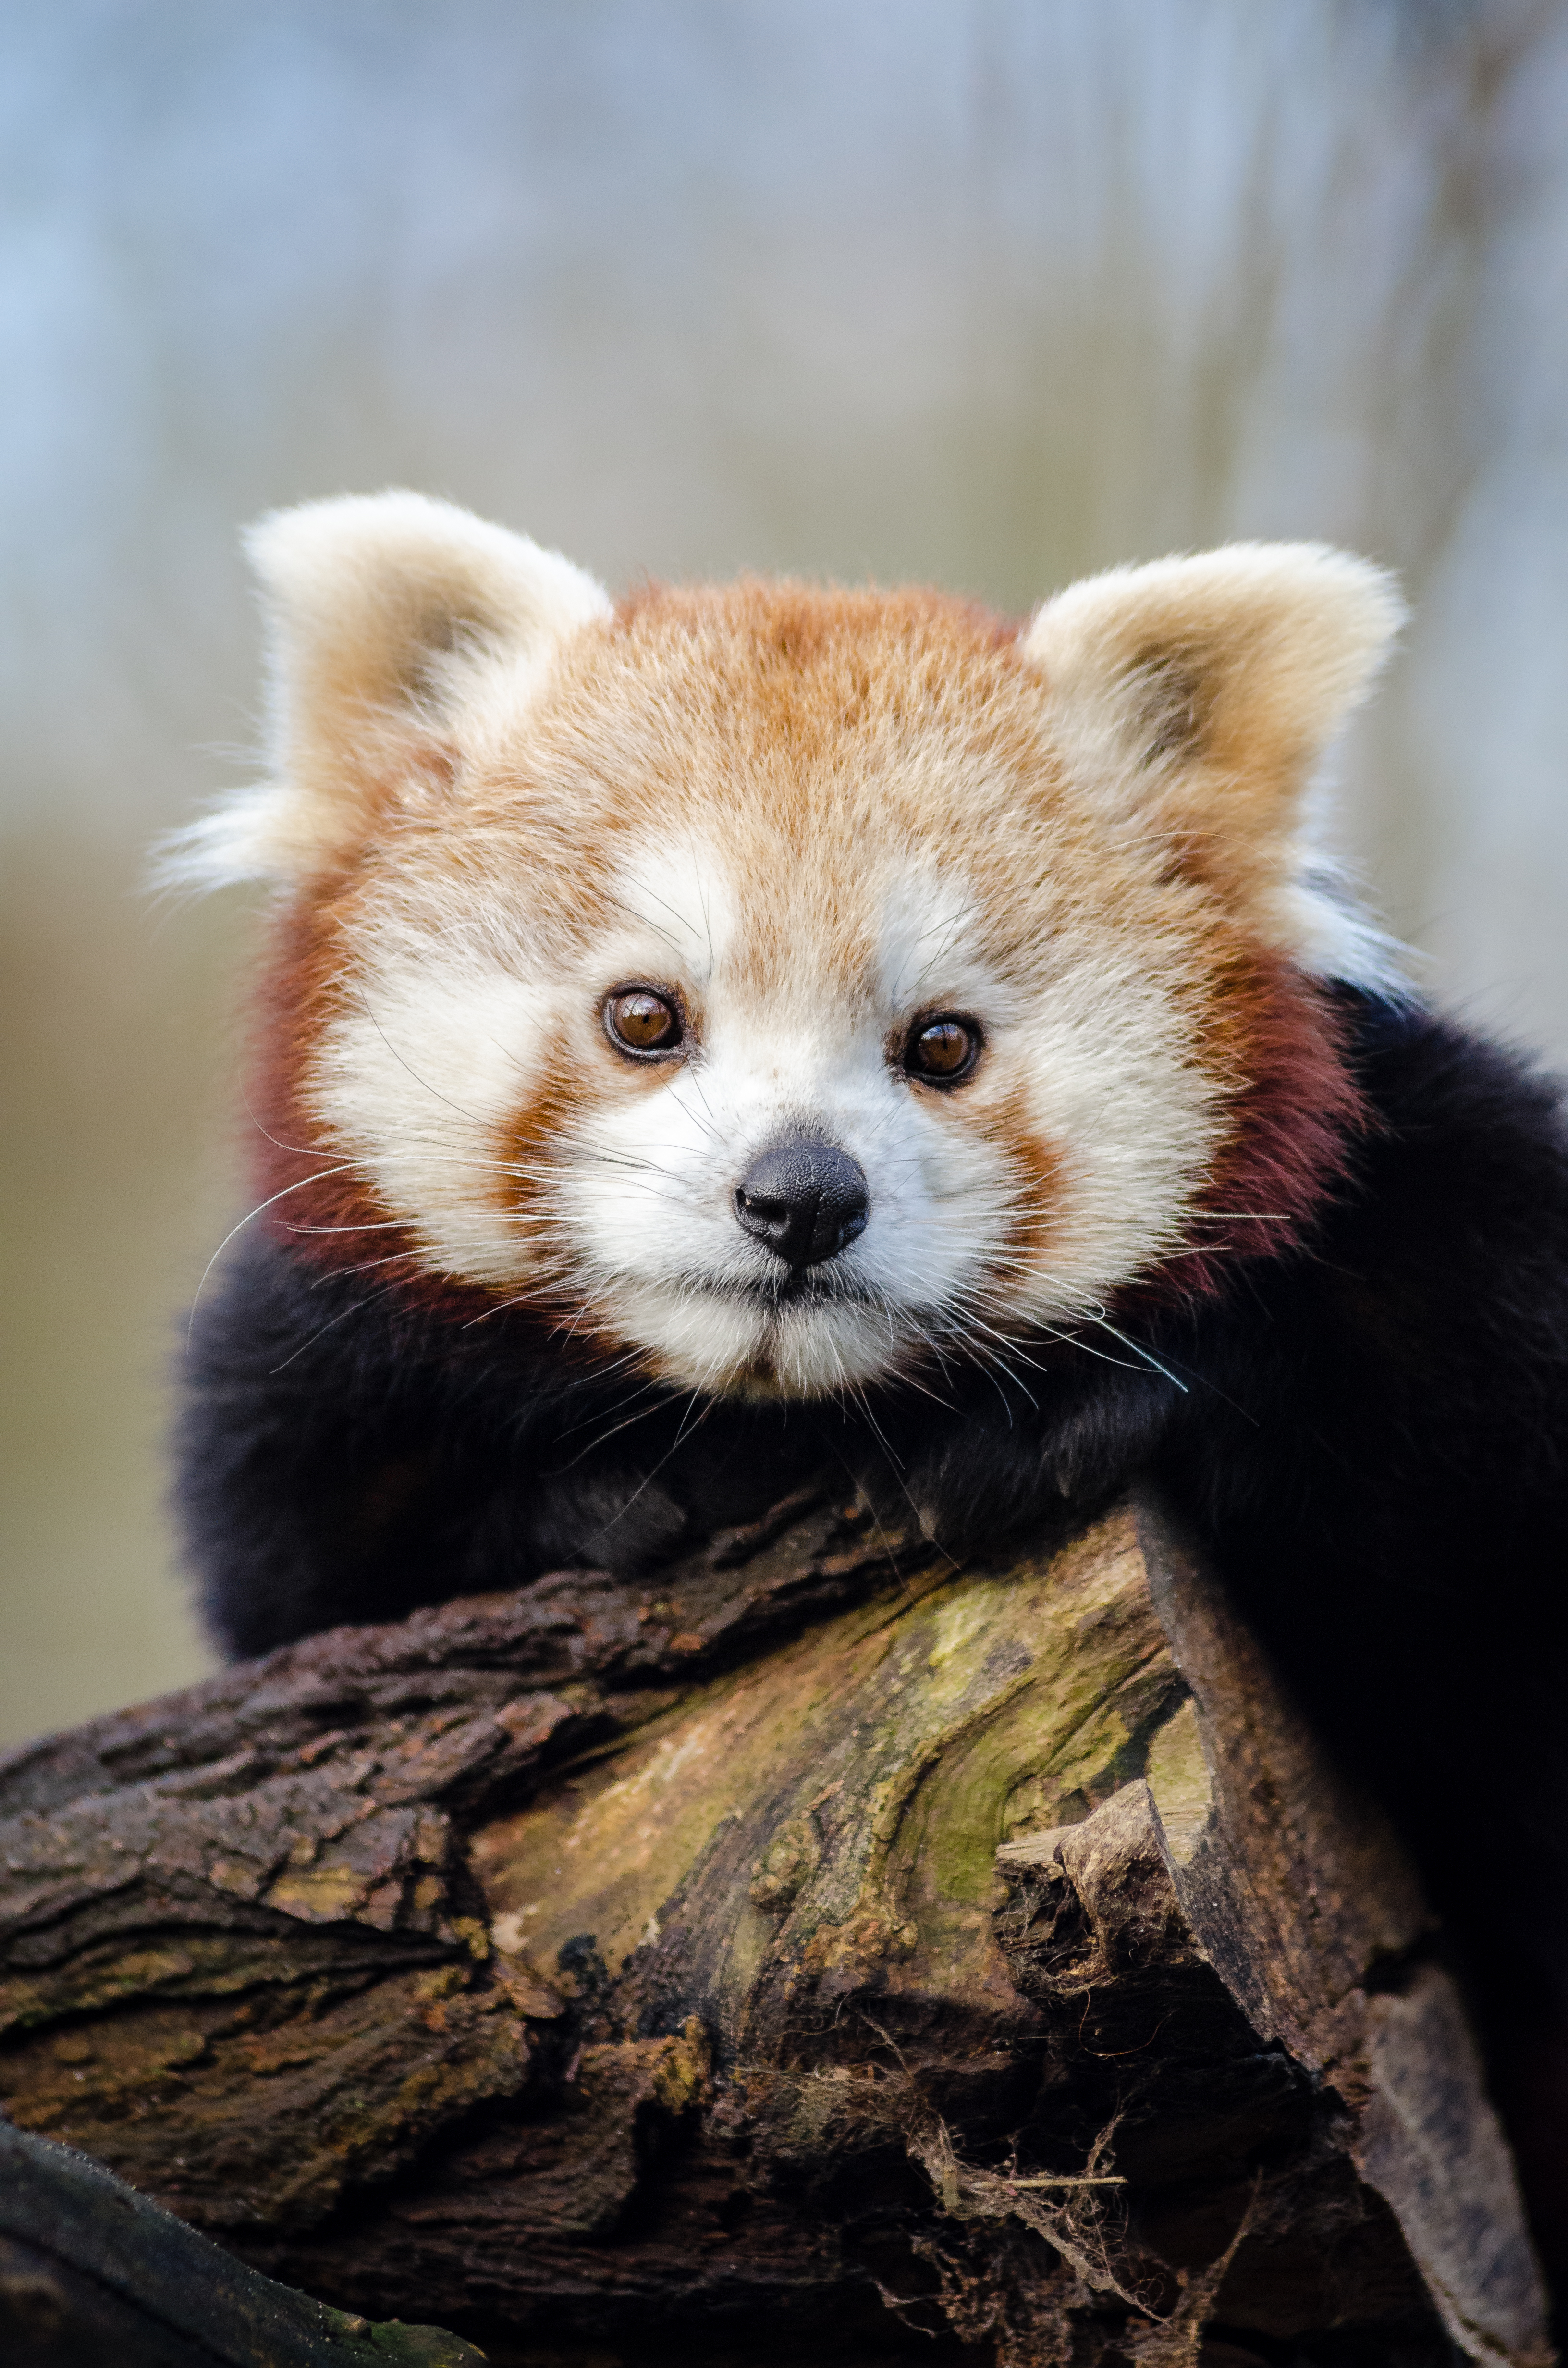
tree, nature, cold, winter, bokeh, vintage, sweet, feet, animal, cute, female, wildlife, zoo, fur, orange, young, green, high, red, foot, mammal, nikon, fauna, red panda, panda, 2015, face, nose, whiskers, paw, tail, animals, ears, endangered, vertebrate, germany, deutschland, natur, paws, tier, iso, ss, fell, grn, gesicht, baum, adorable, bamboo, d7000, roter, kleiner, niedlich, sues, suess, species, bedrohte, tierart, tierpark, weiblich, jungtier, jung, ohren, schwanz, nase, bedroht, ailurus, fulgens, mozilla, firefox, wochenende, weekend, kalt, carnivoran, dog breed group